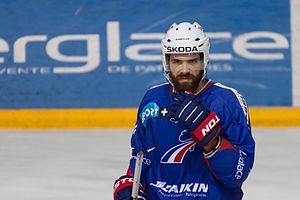
Antonin Manavian lors du match France - Norvège à la Patinoire Pole Sud (Grenoble)
Antonin Manavian est un joueur professionnel français de hockey sur glace. Manavian évolue en tant que défenseur au niveau international depuis 2009. Il fait ses débuts dans le championnat de France en 2006-2007 avec les Brûleurs de Loups de Grenoble et remporte alors son premier titre de champion. En 2008-2009, Grenoble remporte les quatre trophées mis en jeu par la Fédération française de hockey sur glace, le match des champions, la Coupe de France, la Coupe de la ligue et la Coupe Magnus.